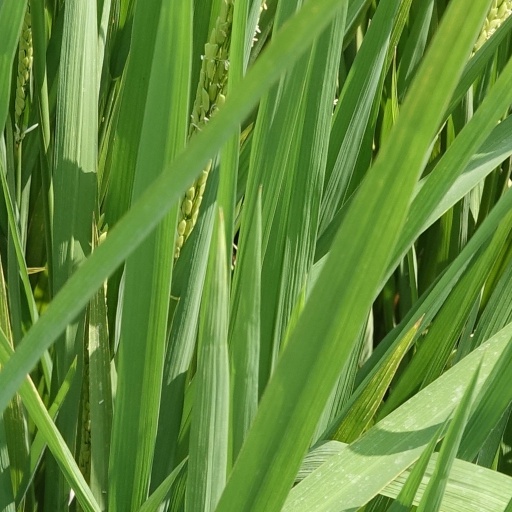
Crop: rice